Uttara Kannada

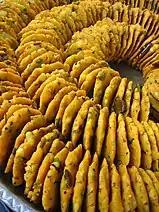
Chotta Ambado

The main geographic feature of the district is the Western Ghats or Sahyadri range, which runs from north to south through the district. Between the Sahyadris and the sea is a narrow coastal strip, known as the Payanghat, which varies from in width. Behind the coastal plain are flat-topped hills from 60 to 100 meters in height, and behind the hills are the ridges and peaks of the Sahyadris. East of the Sahyadris is the Balaghat upland, part of the vast Deccan plateau. Moisture-bearing winds come from the west, and yearly rainfall averages on the coast, and as high as on the west-facing slopes of the Sahyadris. East of the crest is the rain shadow of the Sahyadris, which receive as little as annually. Much of the rain falls in the June–September monsoon. Four major rivers drain westwards from the crest of the Sahyadris to the sea; from north to south, they are the Kali, Gangawali, Aghanashini, Sharavati. These rivers form numerous waterfalls, The river Aghanashini drops 116 meters, Magod Falls, where the Bedti river plunges 180 meters in two leaps, Shivganga falls, where the river Sonda (Shalmali) drops 74 meters, and Lalguli falls and Mailmane falls on the river Kali. In the lowlands, these rivers form wide estuaries, extending several kilometers inland from the coast.